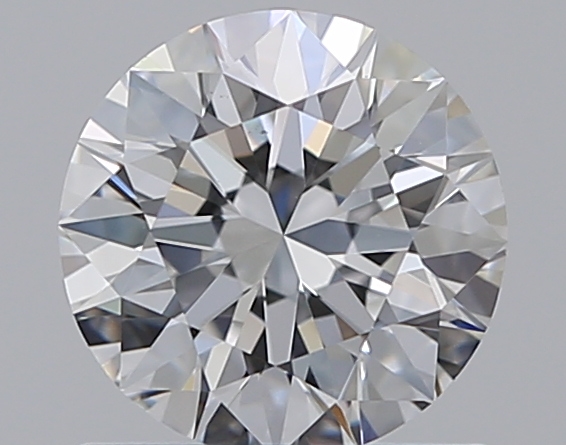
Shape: round
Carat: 1.01
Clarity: VS1
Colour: E
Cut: EX
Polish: EX
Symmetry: EX
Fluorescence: N
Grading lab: GIA
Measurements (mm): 6.38 x 6.41 x 4.01